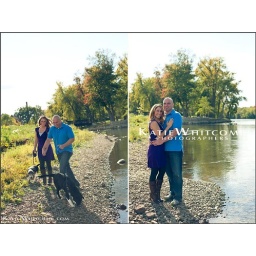
Katie Whitcomb | Photographers, engagment photography of Jackie and Jeff walking by the lake